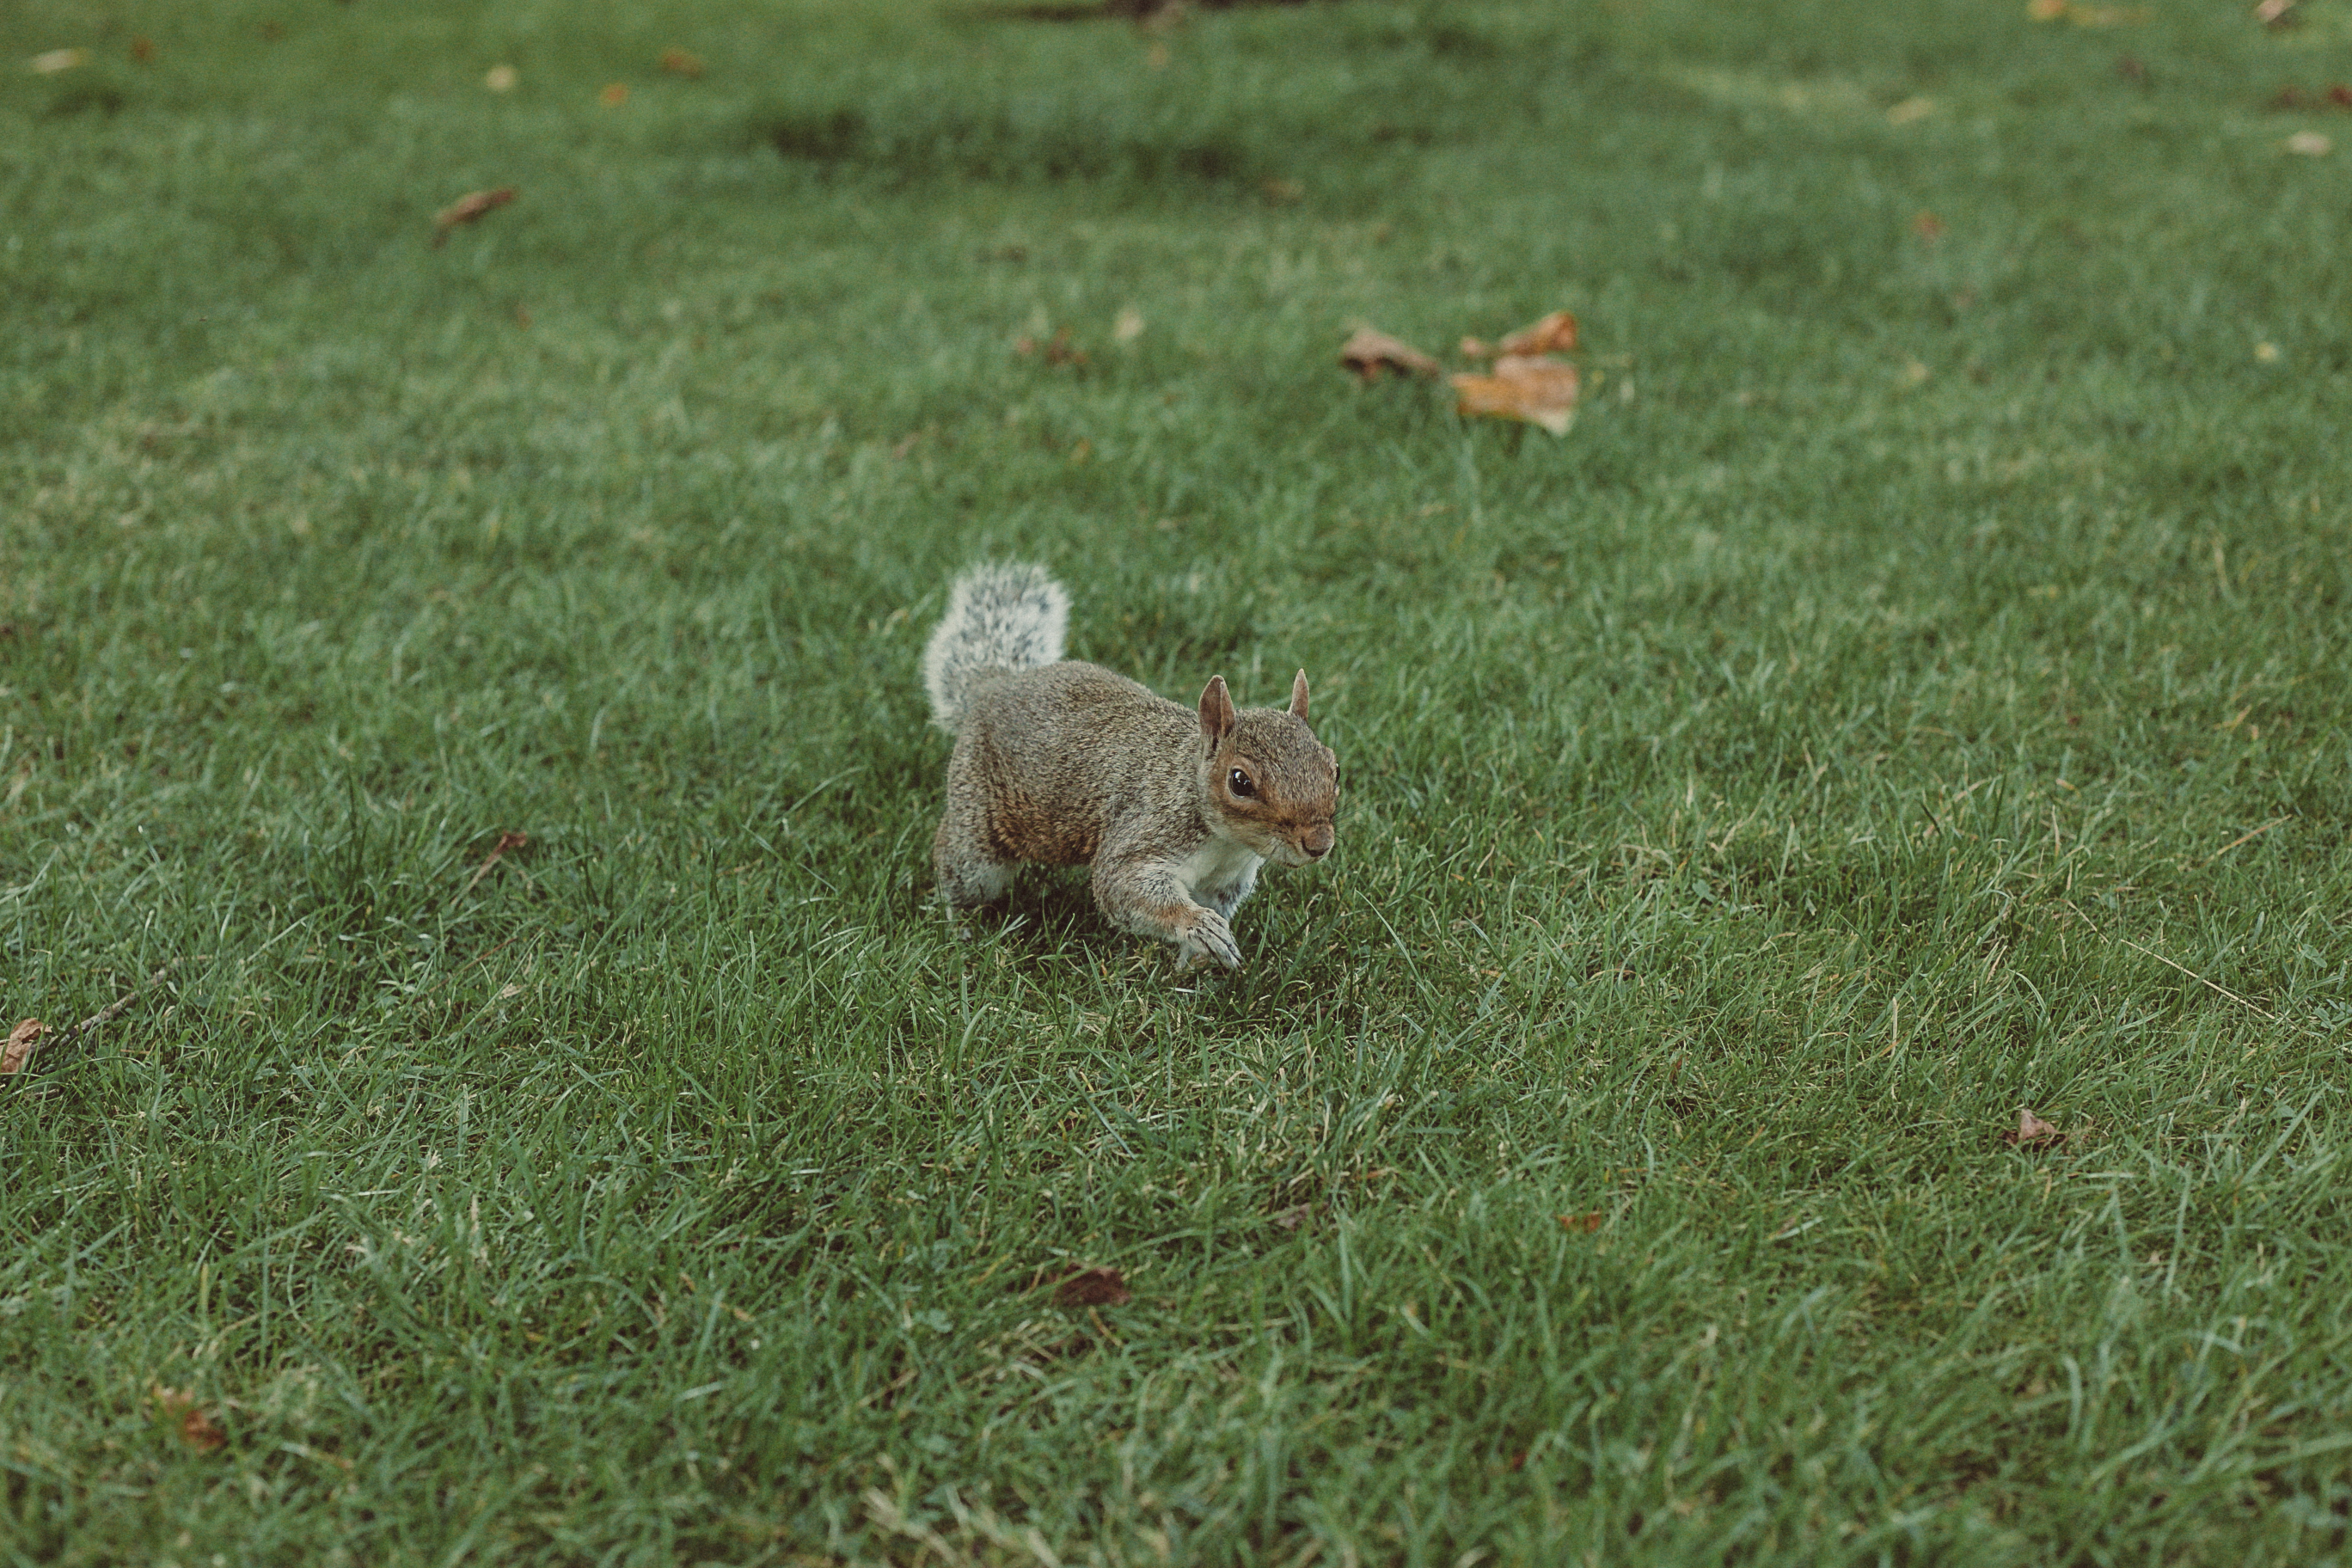
squirrel, grass, walking, walk, green, lawn, grass family, plant, fawn, rodent, tail, wildlife